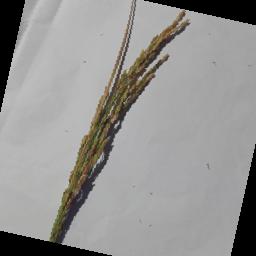
Label: Rice___Neck_Blast